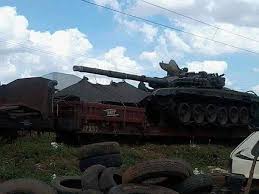
Label: T-64